Super Proton Synchrotron

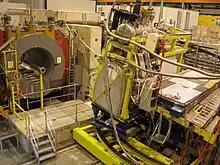
Test beamline delivered from the SPS. In photo 20 GeV positrons are used to calibrate the Alpha Magnetic Spectrometer.

The Super Proton Synchrotron (SPS) is a particle accelerator of the synchrotron type at CERN. It is housed in a circular tunnel, in circumference, straddling the border of France and Switzerland near Geneva, Switzerland.